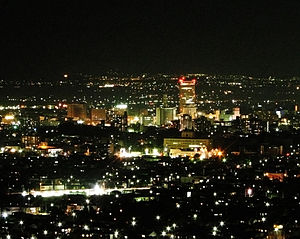
Lys / Lyskilder
En by oplyst af kunstig belysning.
Lys betegner sædvanligvis den del af det elektromagnetiske spektrum som er synligt for det menneskelige øje ved hjælp af synssansen, kaldet synligt lys. Det er normalt defineret som elektromagnetisk stråling med bølgelængder mellem 400 og 700 nanometer, det vil sige mellem det infrarøde og det ultraviolette.